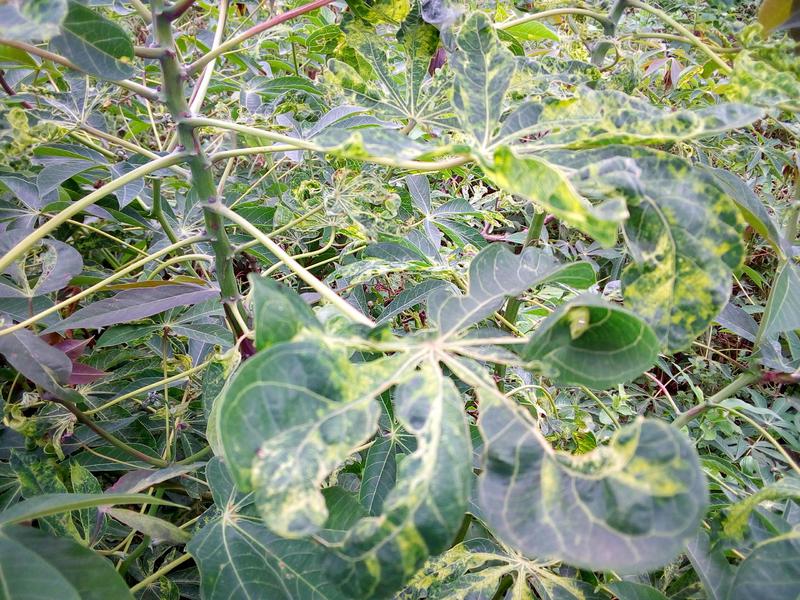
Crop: cassava
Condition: mosaic_disease